Peziza varia

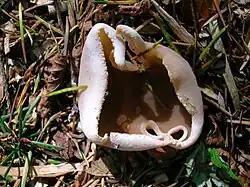
Palamino Cup fungus in Kilmarnock, Ayrshire.

Well decayed logs may sport the Palomino cup fungus, which is saprobic, usually on the wood of hardwoods. Soil rich in decayed wood and occasionally that which is covered with wood chips may support Palomino cup; growing alone, gregariously, or in clusters. This member of the cup fungi is commonly found in colder weather (spring and autumn in temperate regions), but sometimes appearing in summer.